Onam

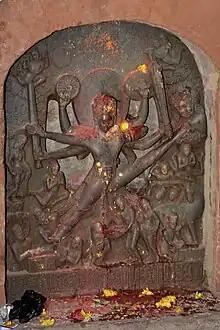
The dwarf Vamana taking a leap-step is a part of many Hindu temple arts (above), and one legend behind Onam.

Prahlada's grandson, Mahabali, came to power by defeating the gods (Devas) and taking over the three worlds. According to Vaishnavism, the defeated Devas approached Vishnu for help in their battle with Mahabali. Vishnu refused to join the gods in violence against Mahabali because Mahabali was a good ruler and his own devotee. Mahabali, after his victory over the gods, declared that he would perform a "yajna" ("homa – a" sacrifice/ritual) and grant anyone any request during the "yajna". Vishnu took the avatar – his fifth – of a dwarf monk called Vamana and approached Mahabali. The king offered anything to the boy – gold, cows, elephants, villages, food, whatever he wished. The boy said that one must not seek more than one needs, and all he needed was "three paces of land". Mahabali agreed.